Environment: lab
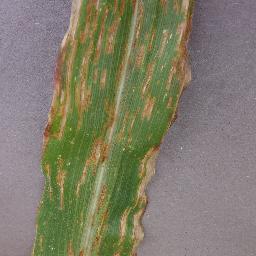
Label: northern_corn_leaf_blight